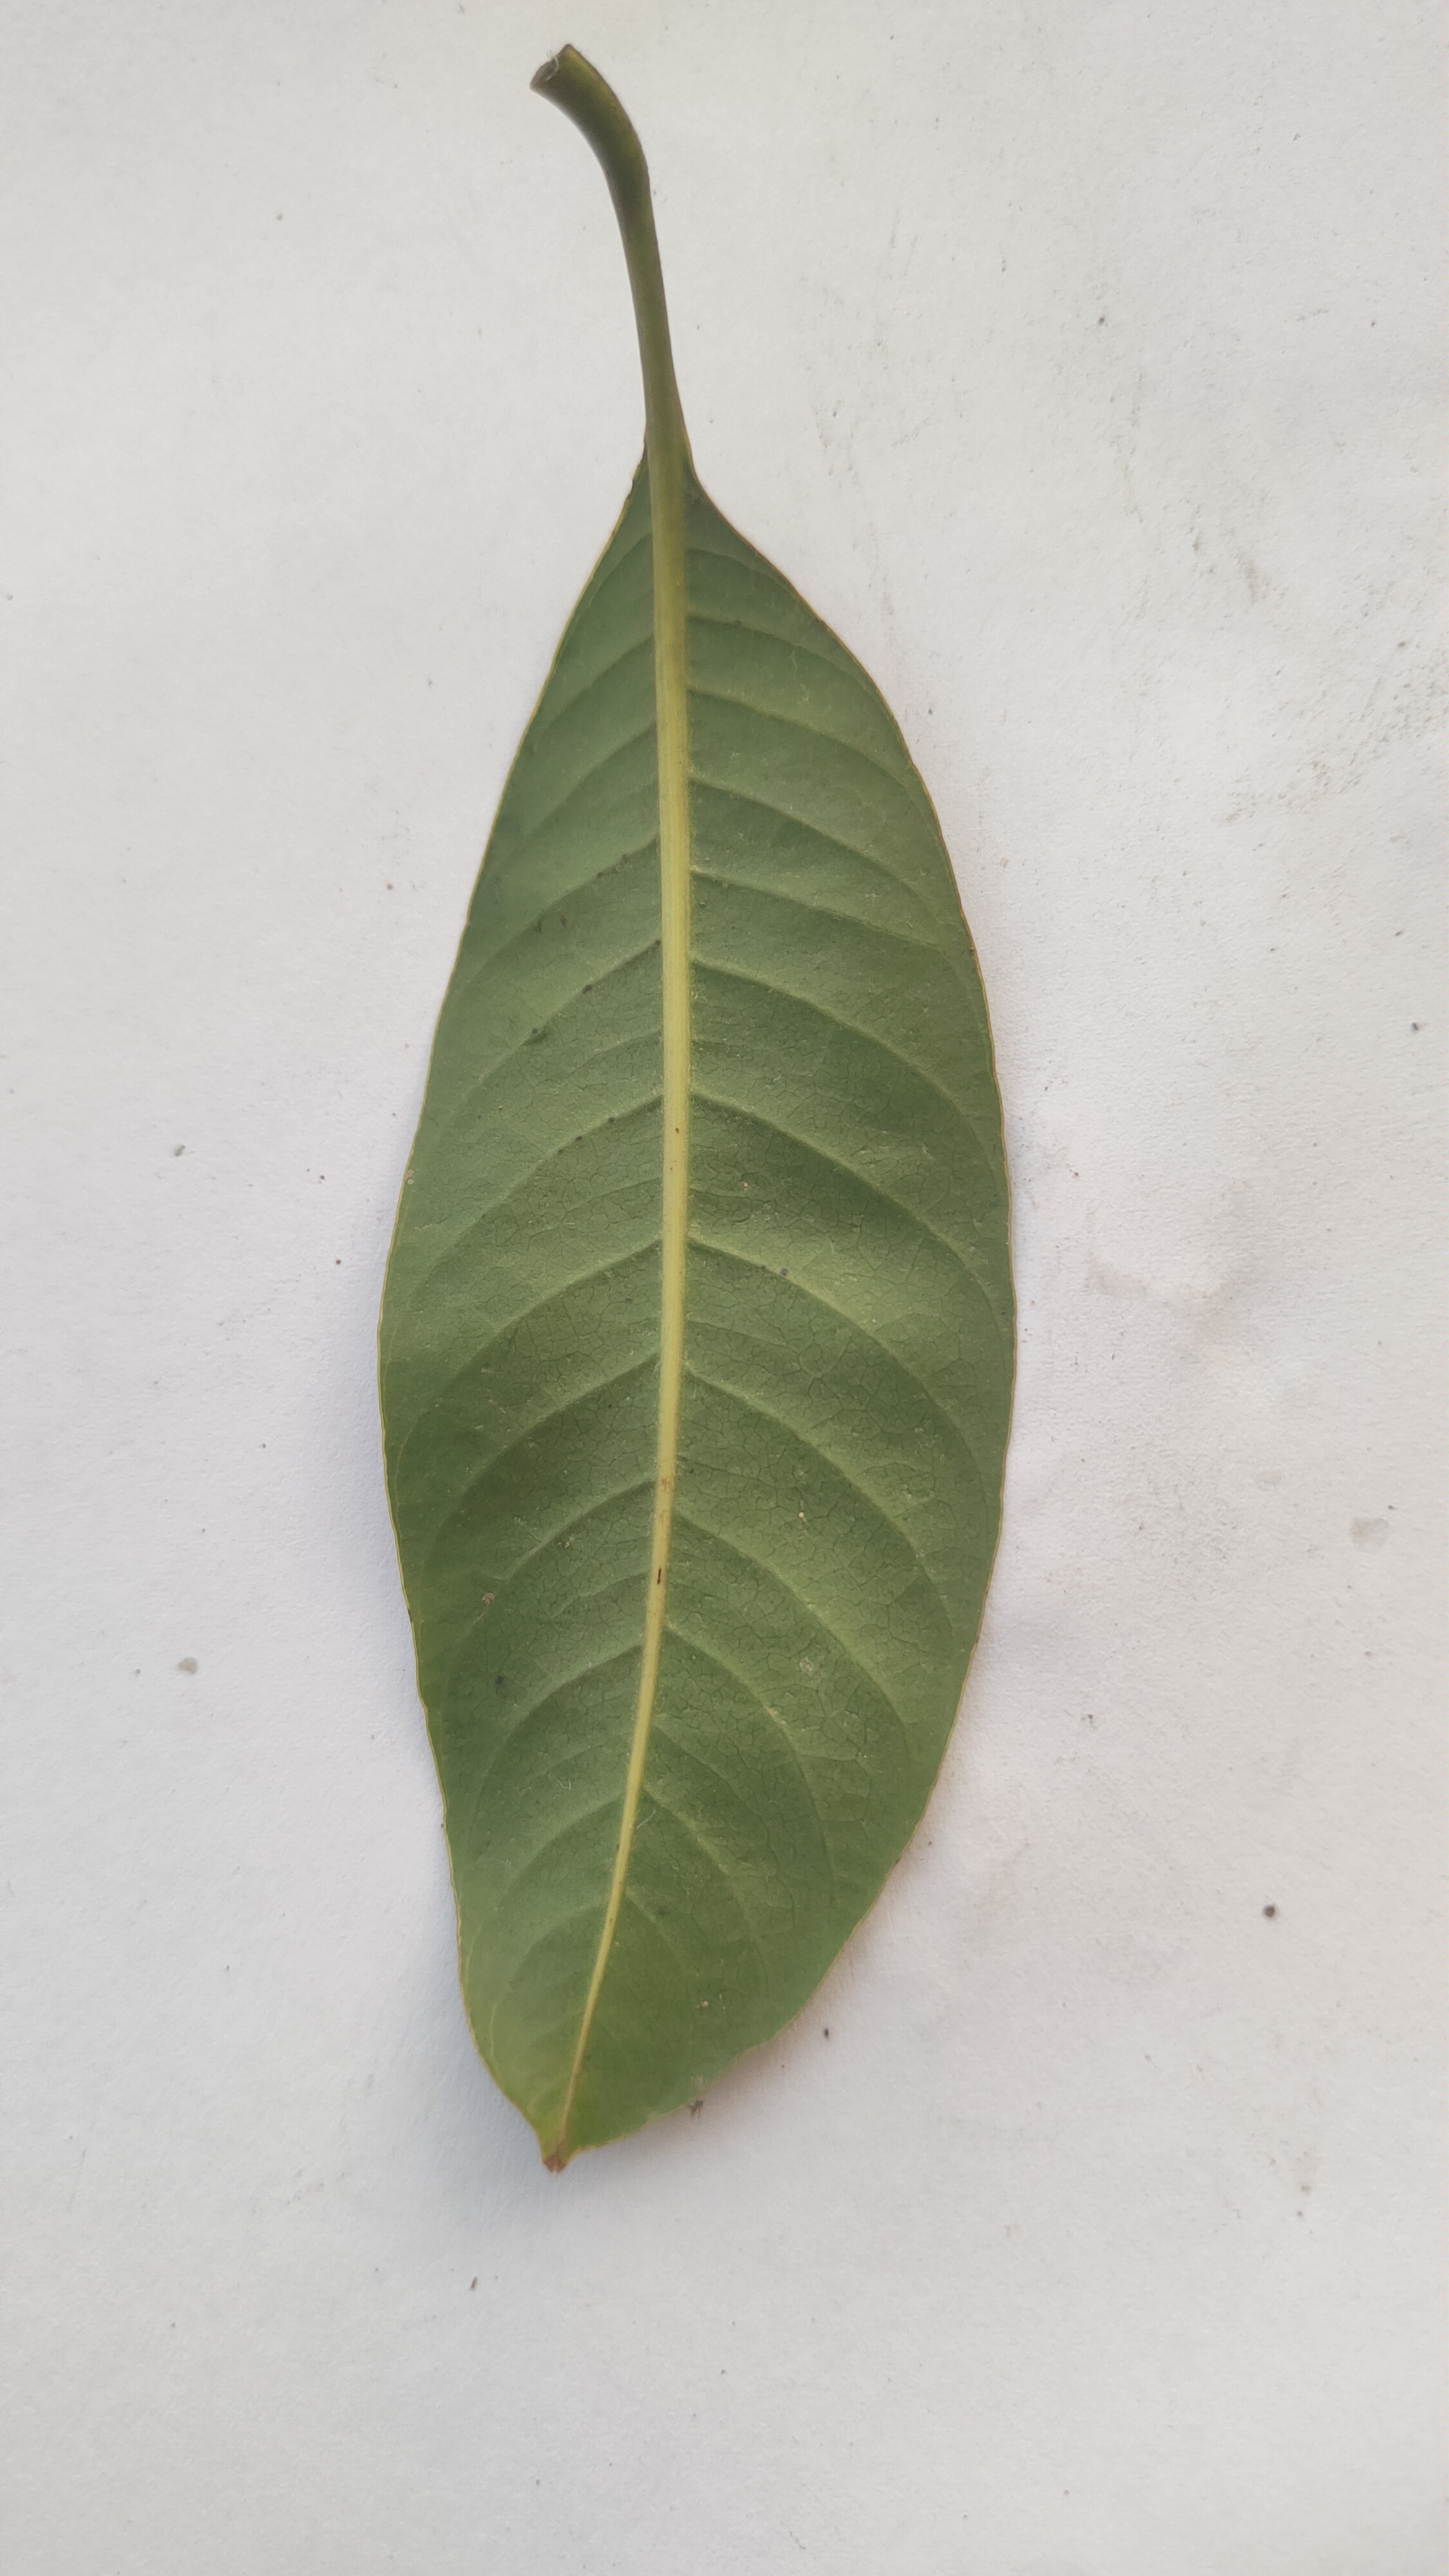
Leaf variety: Mango